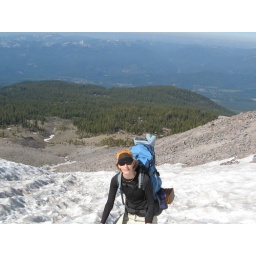
Path of snow below shows the long road to the base camp at Lake Helen